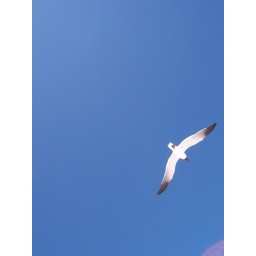
seagull in flight over head with brilliant blue sky background